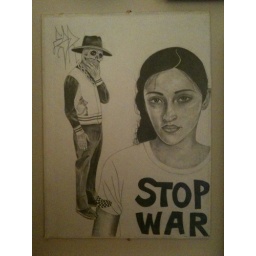
Love this Albert Reyes in the home office